1808 mystery eruption

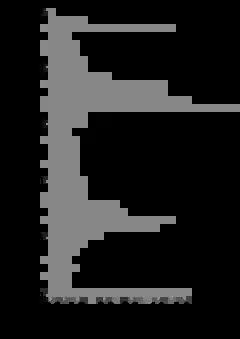
Sulfate concentration in ice cores from Greenland, dated by counting oxygen isotope seasonal variations: A large unknown eruption occurred somewhat before the year 1810. The peak after 1815 was caused by the Mount Tambora eruption.

The 1808 mystery eruption is one or potentially multiple unidentified volcanic eruptions that resulted in a significant rise in stratospheric sulfur aerosols, leading to a period of global cooling analogous to the Year Without a Summer in 1816.